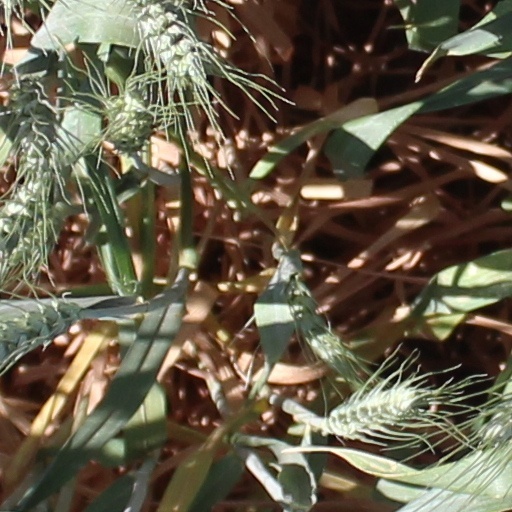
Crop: wheat